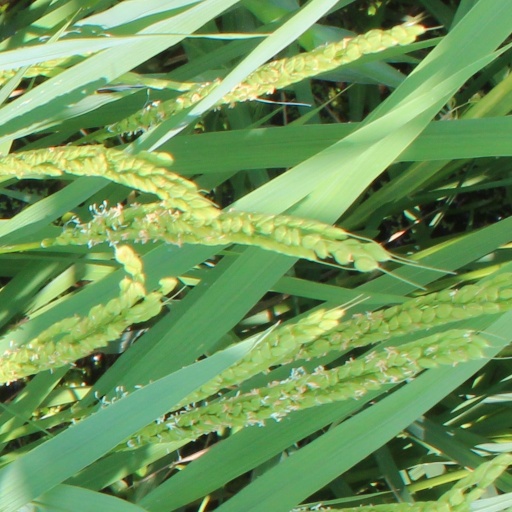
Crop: rice